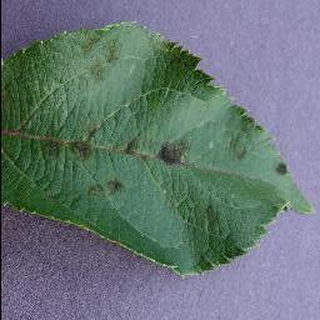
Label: apple_apple_scab